2019 Memorial Cup

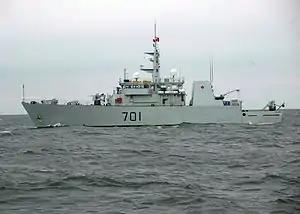
Photo of Canadian Navy cruise ship at sea

As part of a new sponsorship agreement between the CHL and Kia Motors, the South Korean automaker replaced Mastercard as presenting sponsor of the tournament beginning in 2019.